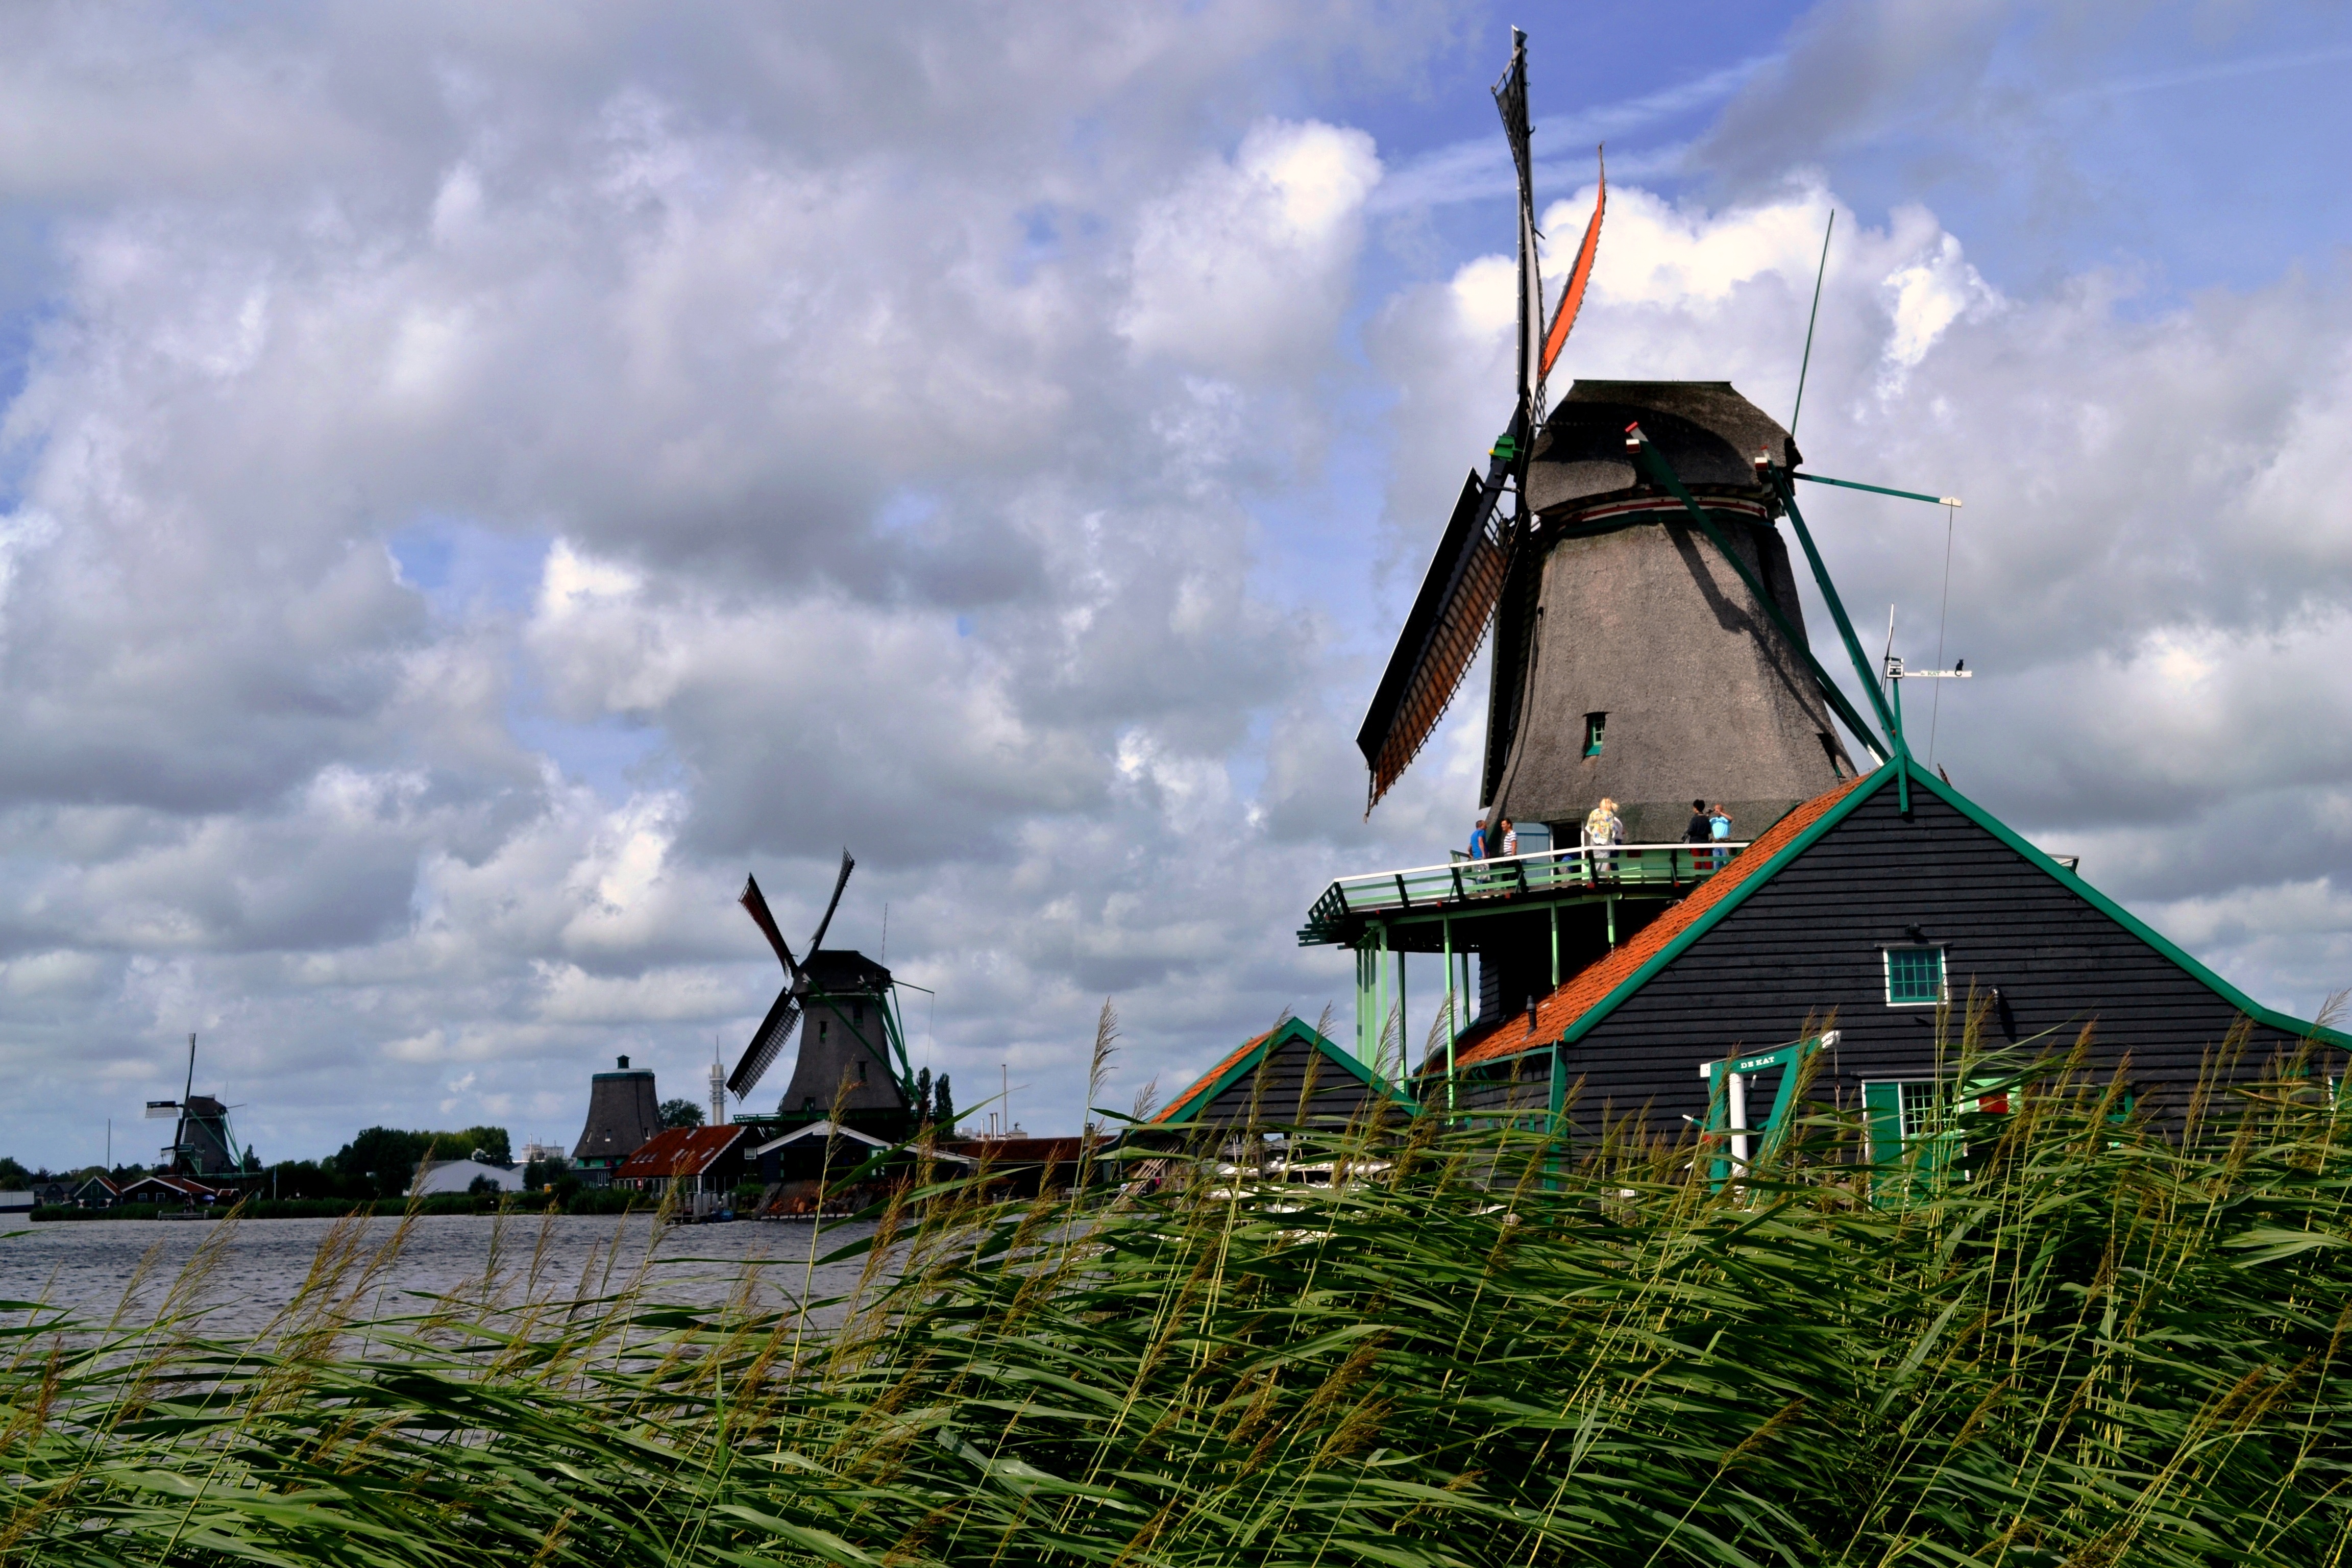
zaanse schans, clouds, mill, netherlands, landscape, historical, dutch mill